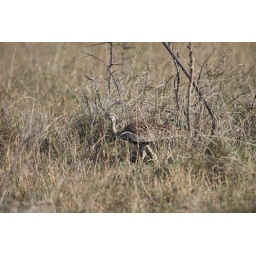
a bird in the grass